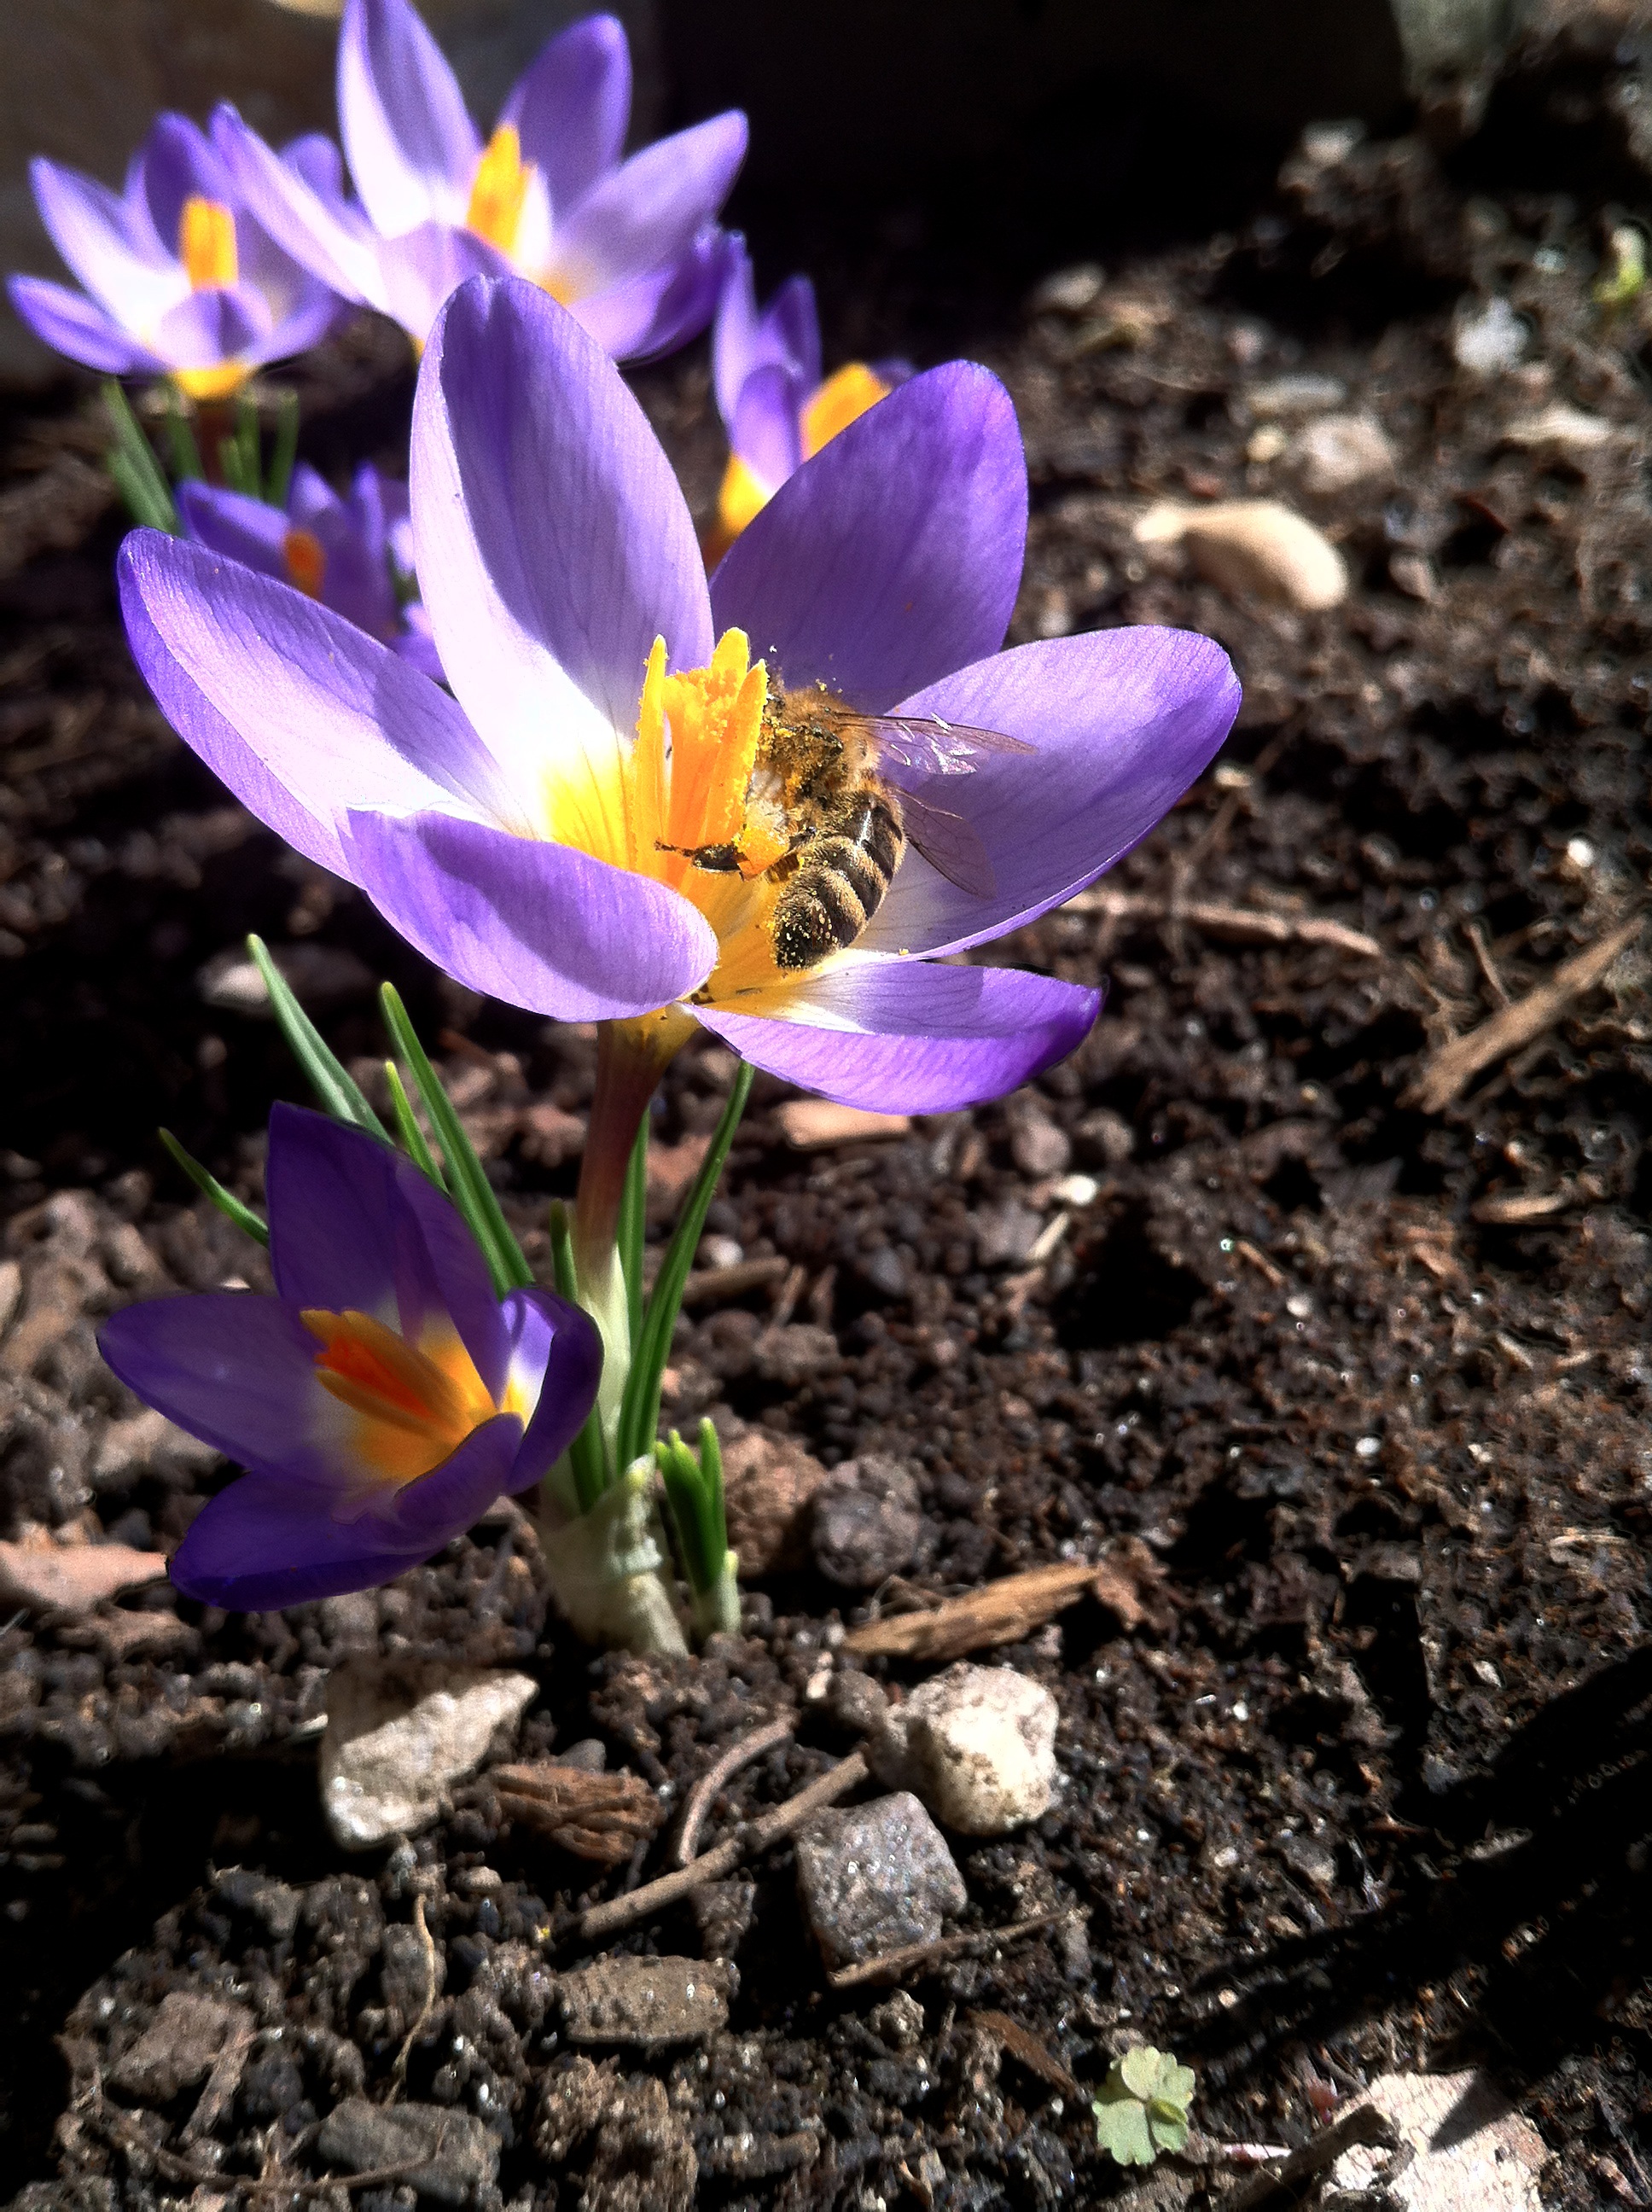
nature, blossom, plant, flower, purple, petal, bloom, pollination, spring, insect, macro, botany, garden, close, flora, wildflower, close up, earth, bed, violet, bee, crocus, macro photography, blossomed, flowering plant, zwiebelpflanze, fr hlingsbl her, land plant, iris family, fruelingsblume